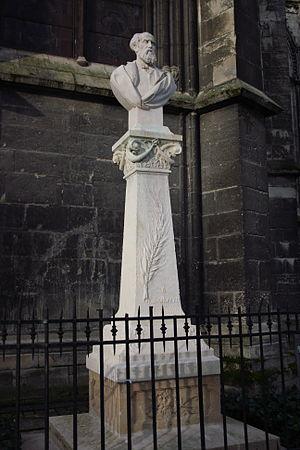
François Joseph Léo Drouyn, né à Izon le 12 juillet 1816 et mort à Bordeaux le 4 août 1896, archéologue, peintre, dessinateur et graveur français.